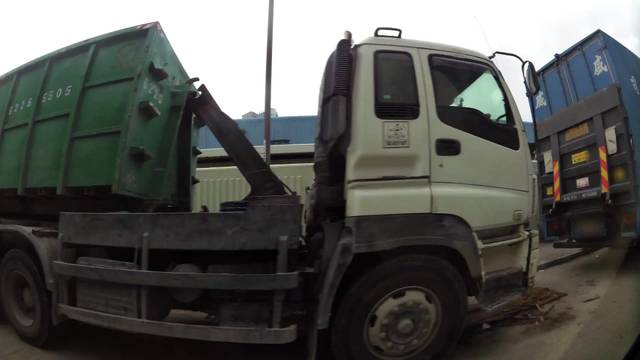
Region: China
Coordinates: 22.319, 114.211